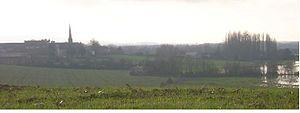
Barville est une commune française, située dans le département de l'Orne en région Normandie, peuplée de 191 habitants.